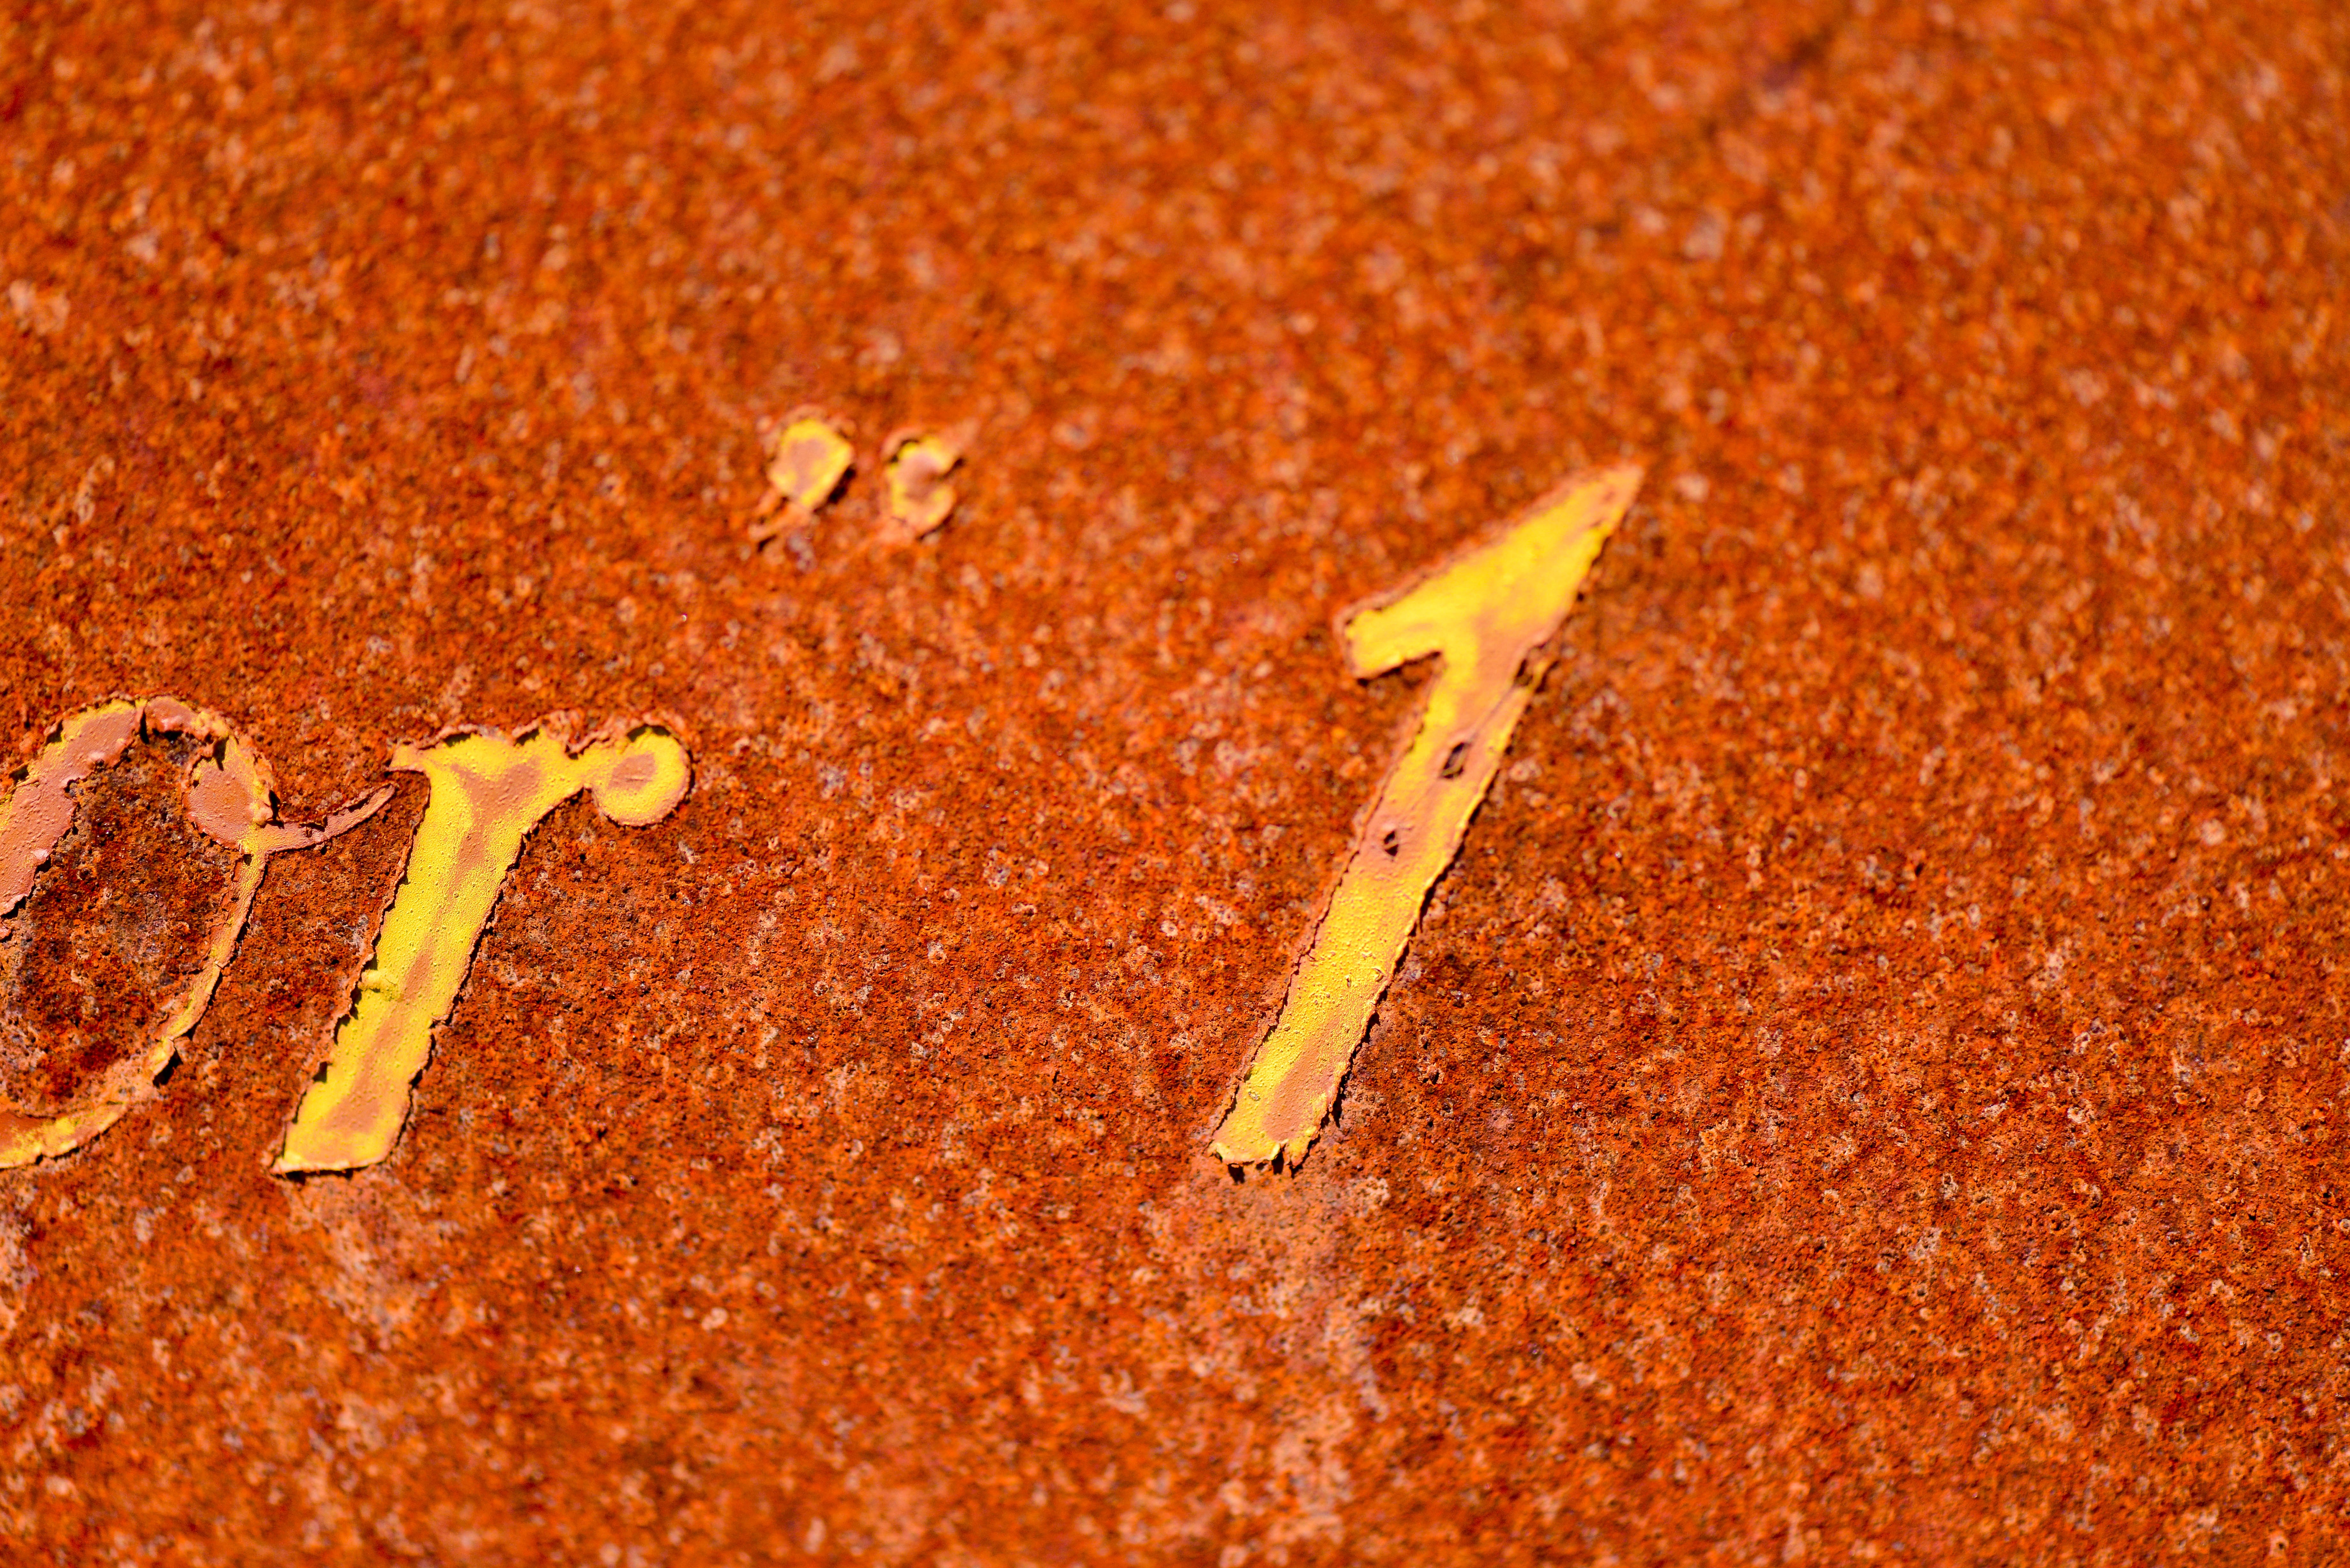
sand, plant, texture, leaf, rust, orange, pollen, red, produce, autumn, soil, yellow, close up, 1, macro photography, grass family